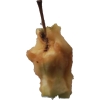
Label: apples